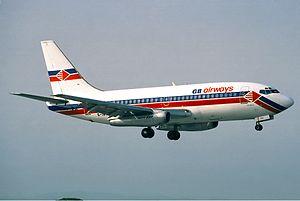
GB Airways était une compagnie aérienne britannique, partenaire franchisé de British Airways.